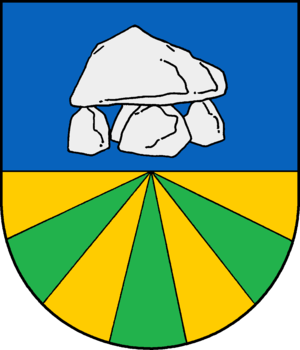
Groß Rönnau
Coat of arms of Groß Rönnau
Groß Rönnau er en by og en kommune i det nordlige Tyskland, beliggende i Amt Trave-Land under Kreis Segeberg. Kreis Segeberg ligger i den sydøstlige del af delstaten Slesvig-Holsten.